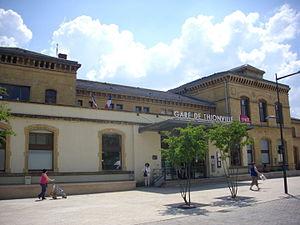
Gare de Thionville (Moselle, France)
La gare de Thionville est une gare ferroviaire française située sur le territoire de la commune de Thionville, dans le département de la Moselle, en région Grand Est.